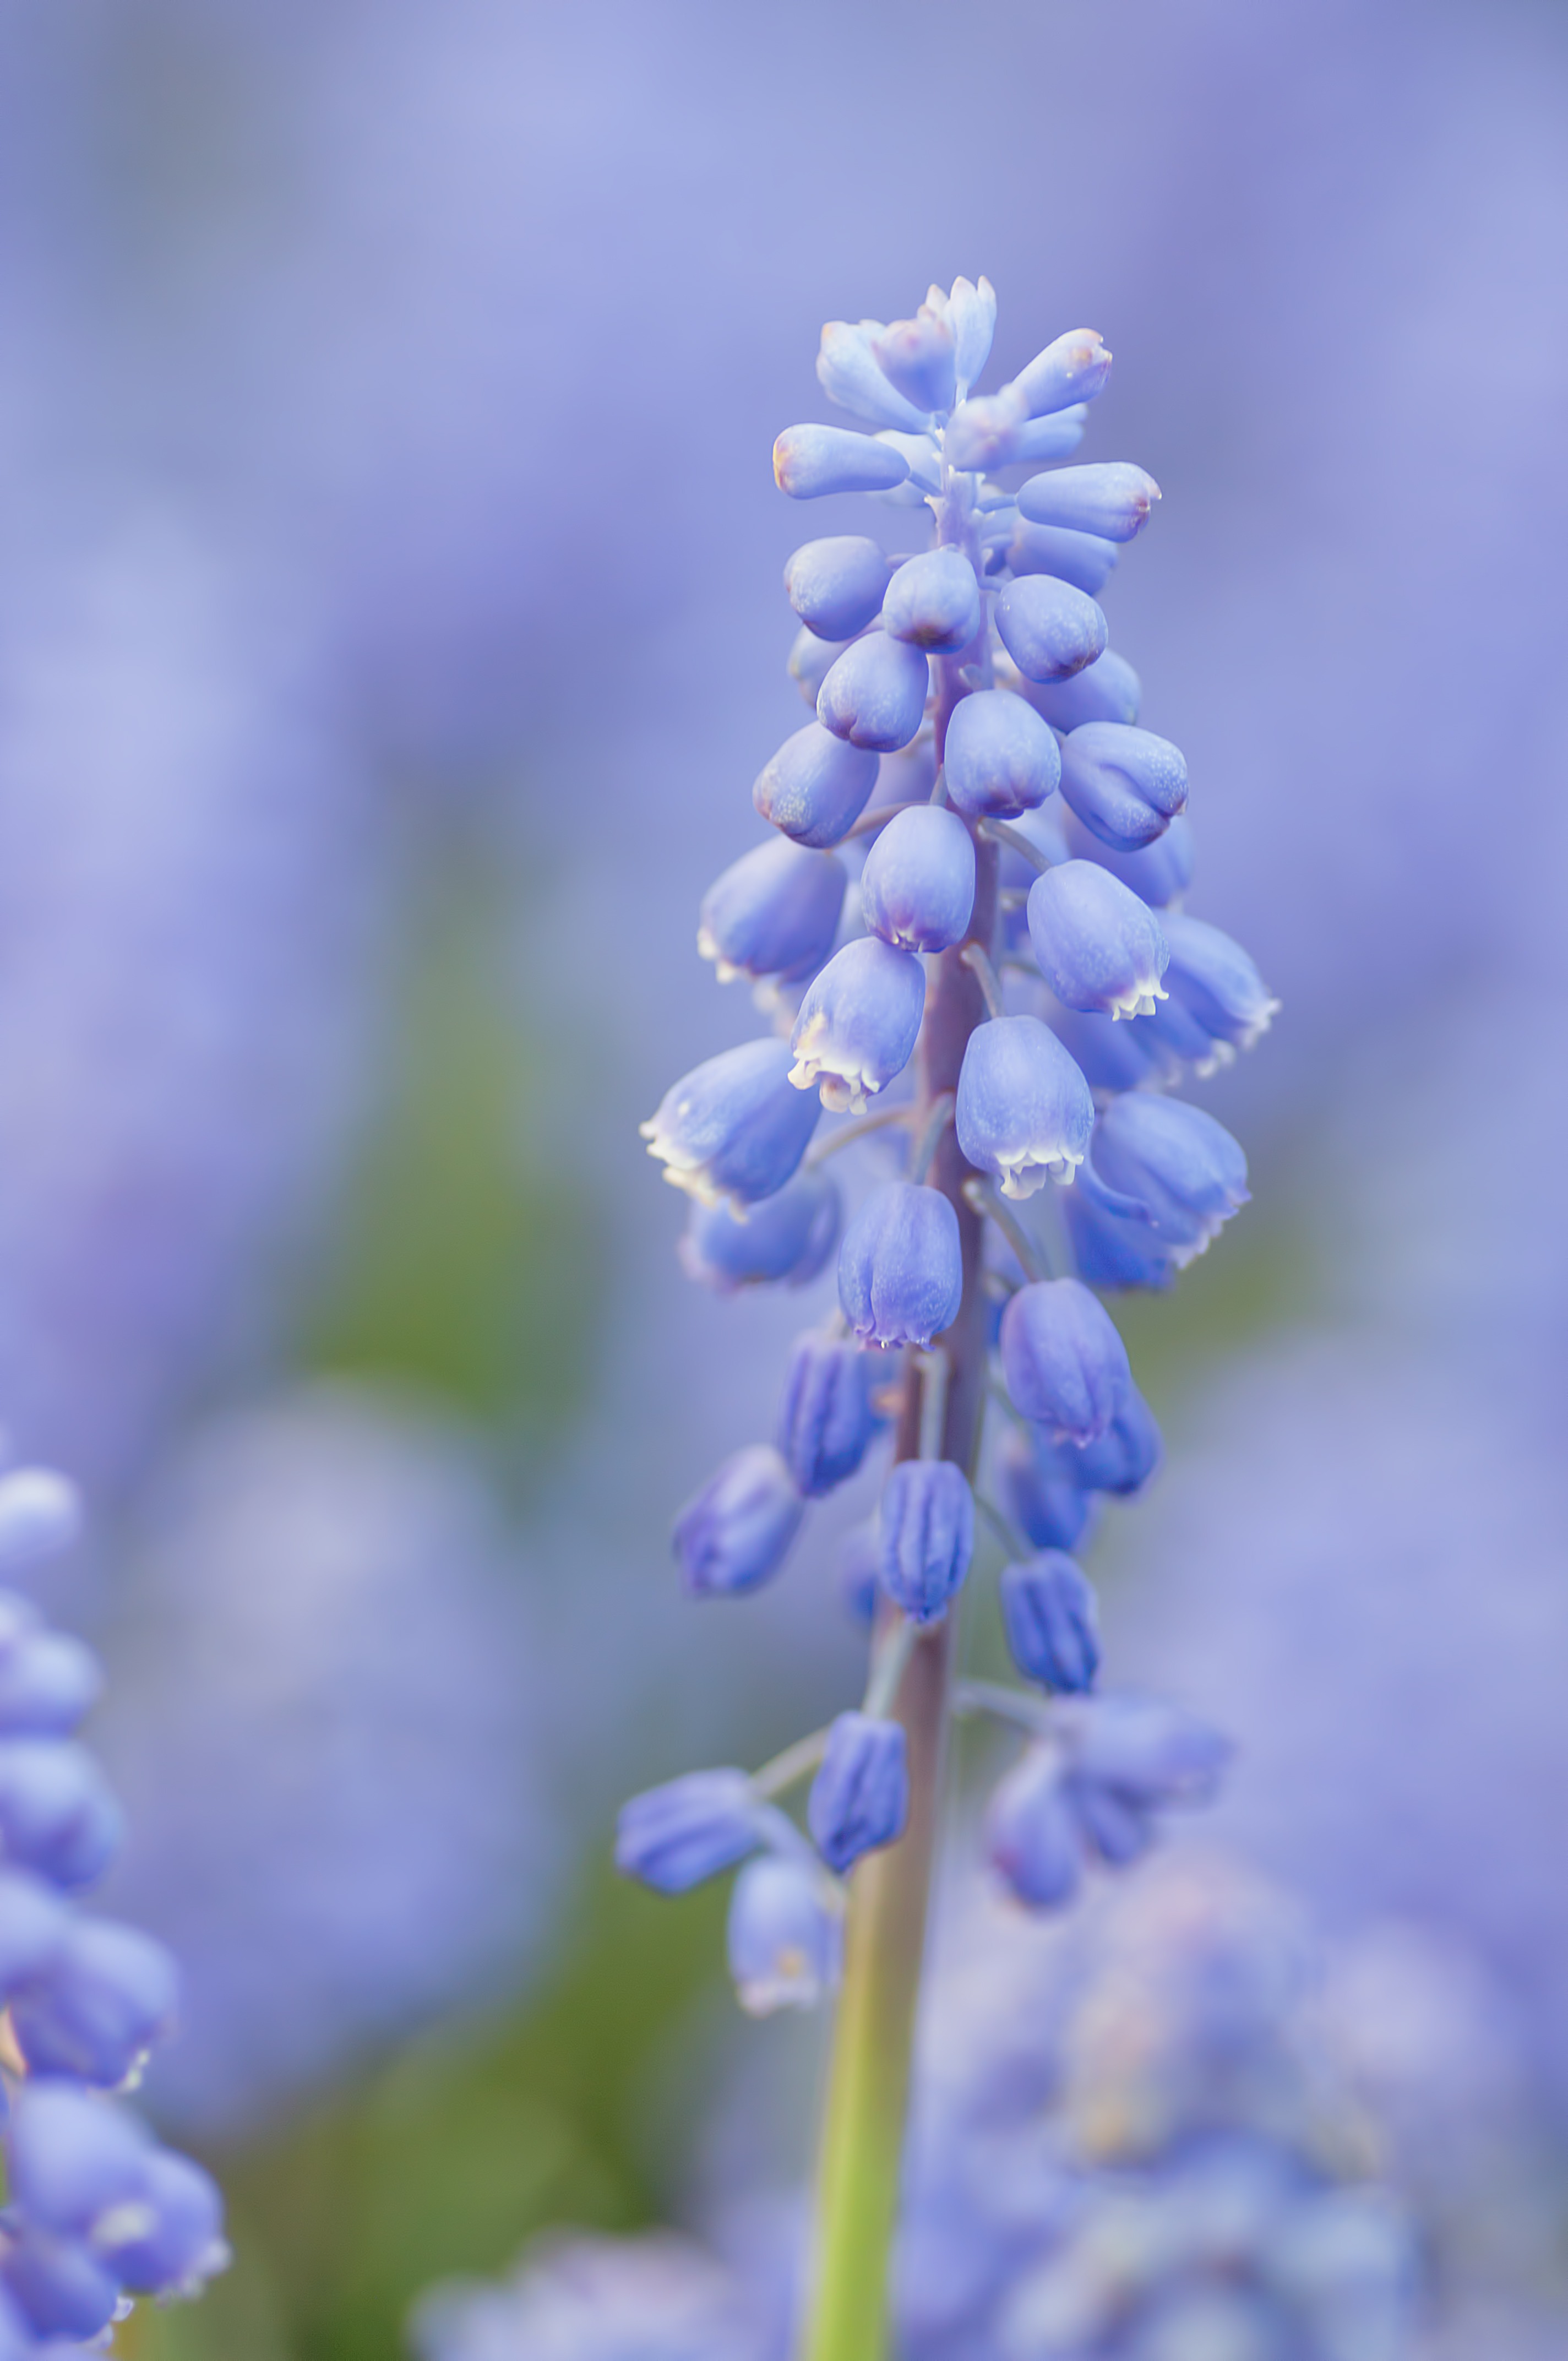
nature, blossom, plant, flower, petal, macro, botany, blue, flora, lavender, wildflower, hyacinth, macro photography, flowering plant, land plant, english lavender